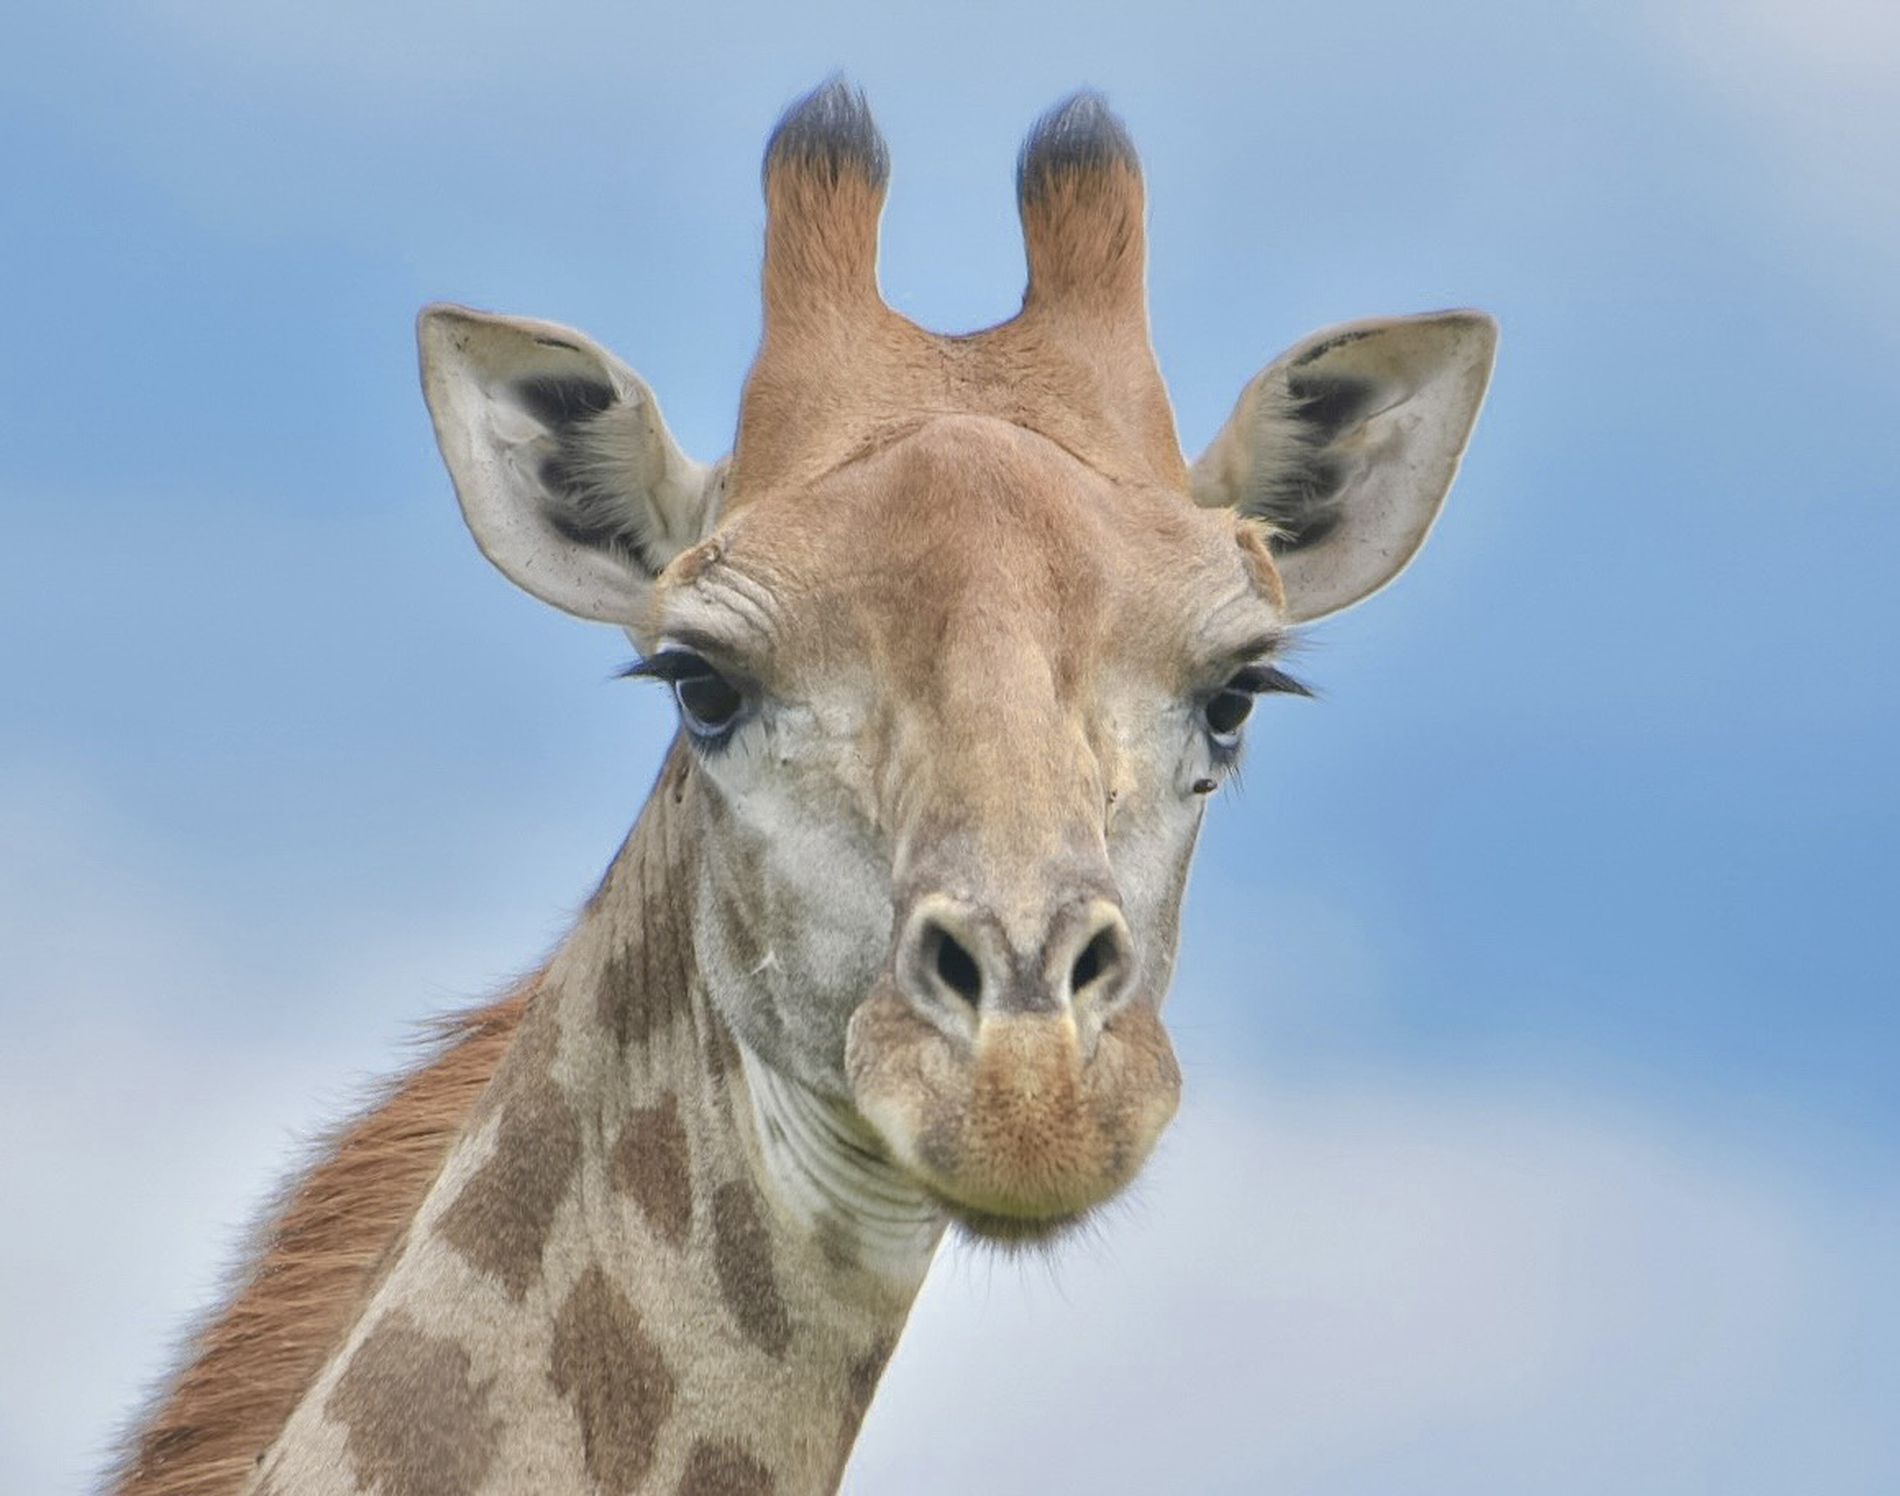
A giraffe underneath the sky
The photo shows the upper part of a giraffe with opened eyes, and part of its neck with the face. The sky is in the background.
A close shot taken during the daytime, This photo shows part of a giraffe underneath the clear blue sky. The photo gives away a natural atmosphere
Labels: Animal, Giraffe, Mammal, Wildlife, Sky
Camera: NIKON CORPORATION NIKON D3400
Lens: AF-S DX VR Nikkor 55-300mm 4.5-5.6G ED
Aperture: F8
Exposure: 1/500 sec
ISO: 200
Focal length: 300